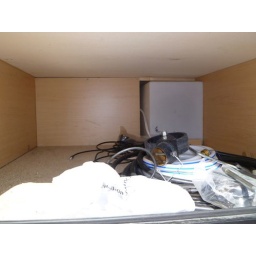
storage under bed (and water tank)